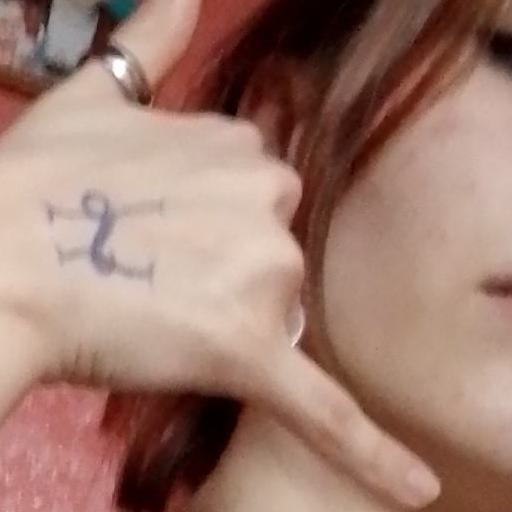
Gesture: call